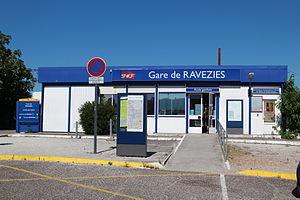
La gare de Ravezies est une gare ferroviaire française fermée de la ligne de Ravezies à Pointe-de-Grave, située sur le territoire de la commune du Bouscat, dans le département de la Gironde, en région Nouvelle-Aquitaine.